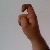
The image shows a hand gesture representing the letter 'X' in Indian Sign Language.